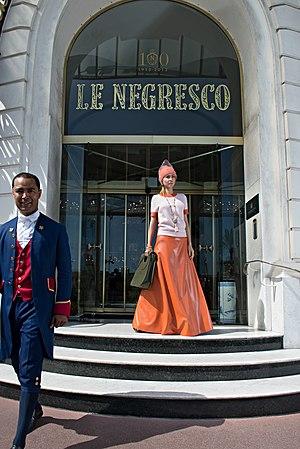
L'entrée de L'Hôtel Negresco Nice photographiée par Gil Zetbase en 2015
L'hôtel Negresco est un hôtel de luxe situé sur la promenade des Anglais à Nice. Il a obtenu sa cinquième étoile en août 2009.